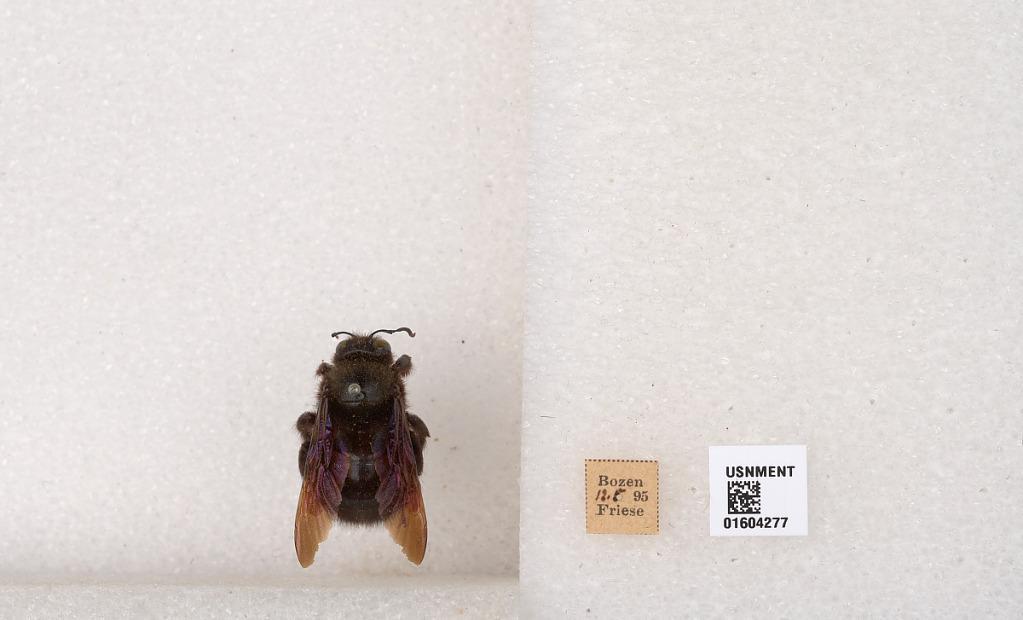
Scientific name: Xylocopa (Xylocopa) violacea (Linnaeus)
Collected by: Friese
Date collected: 1995-12-5
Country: Switzerland
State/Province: Aargau
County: Bezirk Laufenburg
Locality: Bozen